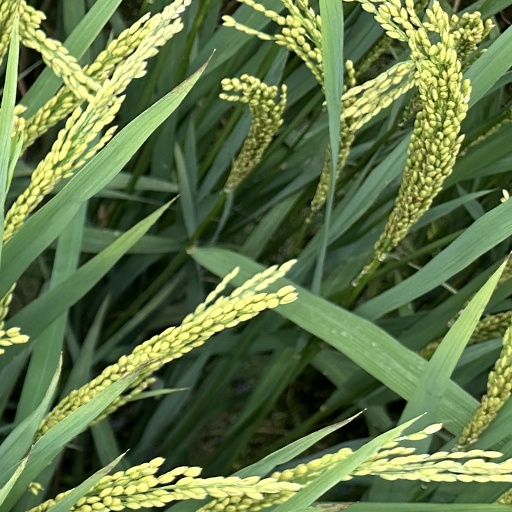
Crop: rice